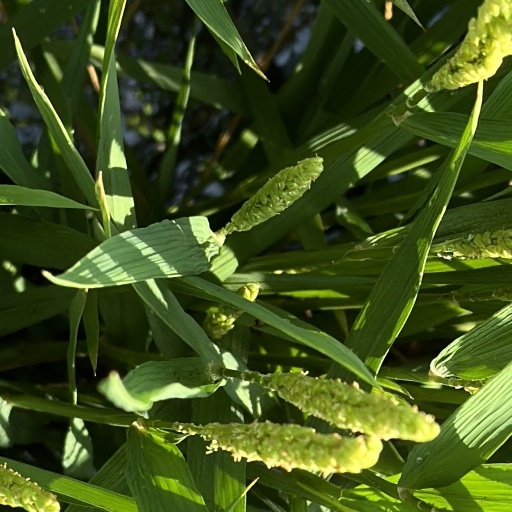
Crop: rice